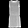
Label: Dress